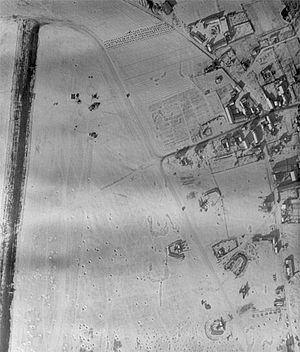
Juvincourt flyveplads / Historie / Allieret brug
A-68 Juvincourt flyveplads 1944
Juvincourt flyveplads er en nedlagt militær flyveplads, som ligger nær Juvincourt-et-Damary i departementet Aisne i det nordlige Frankrig.